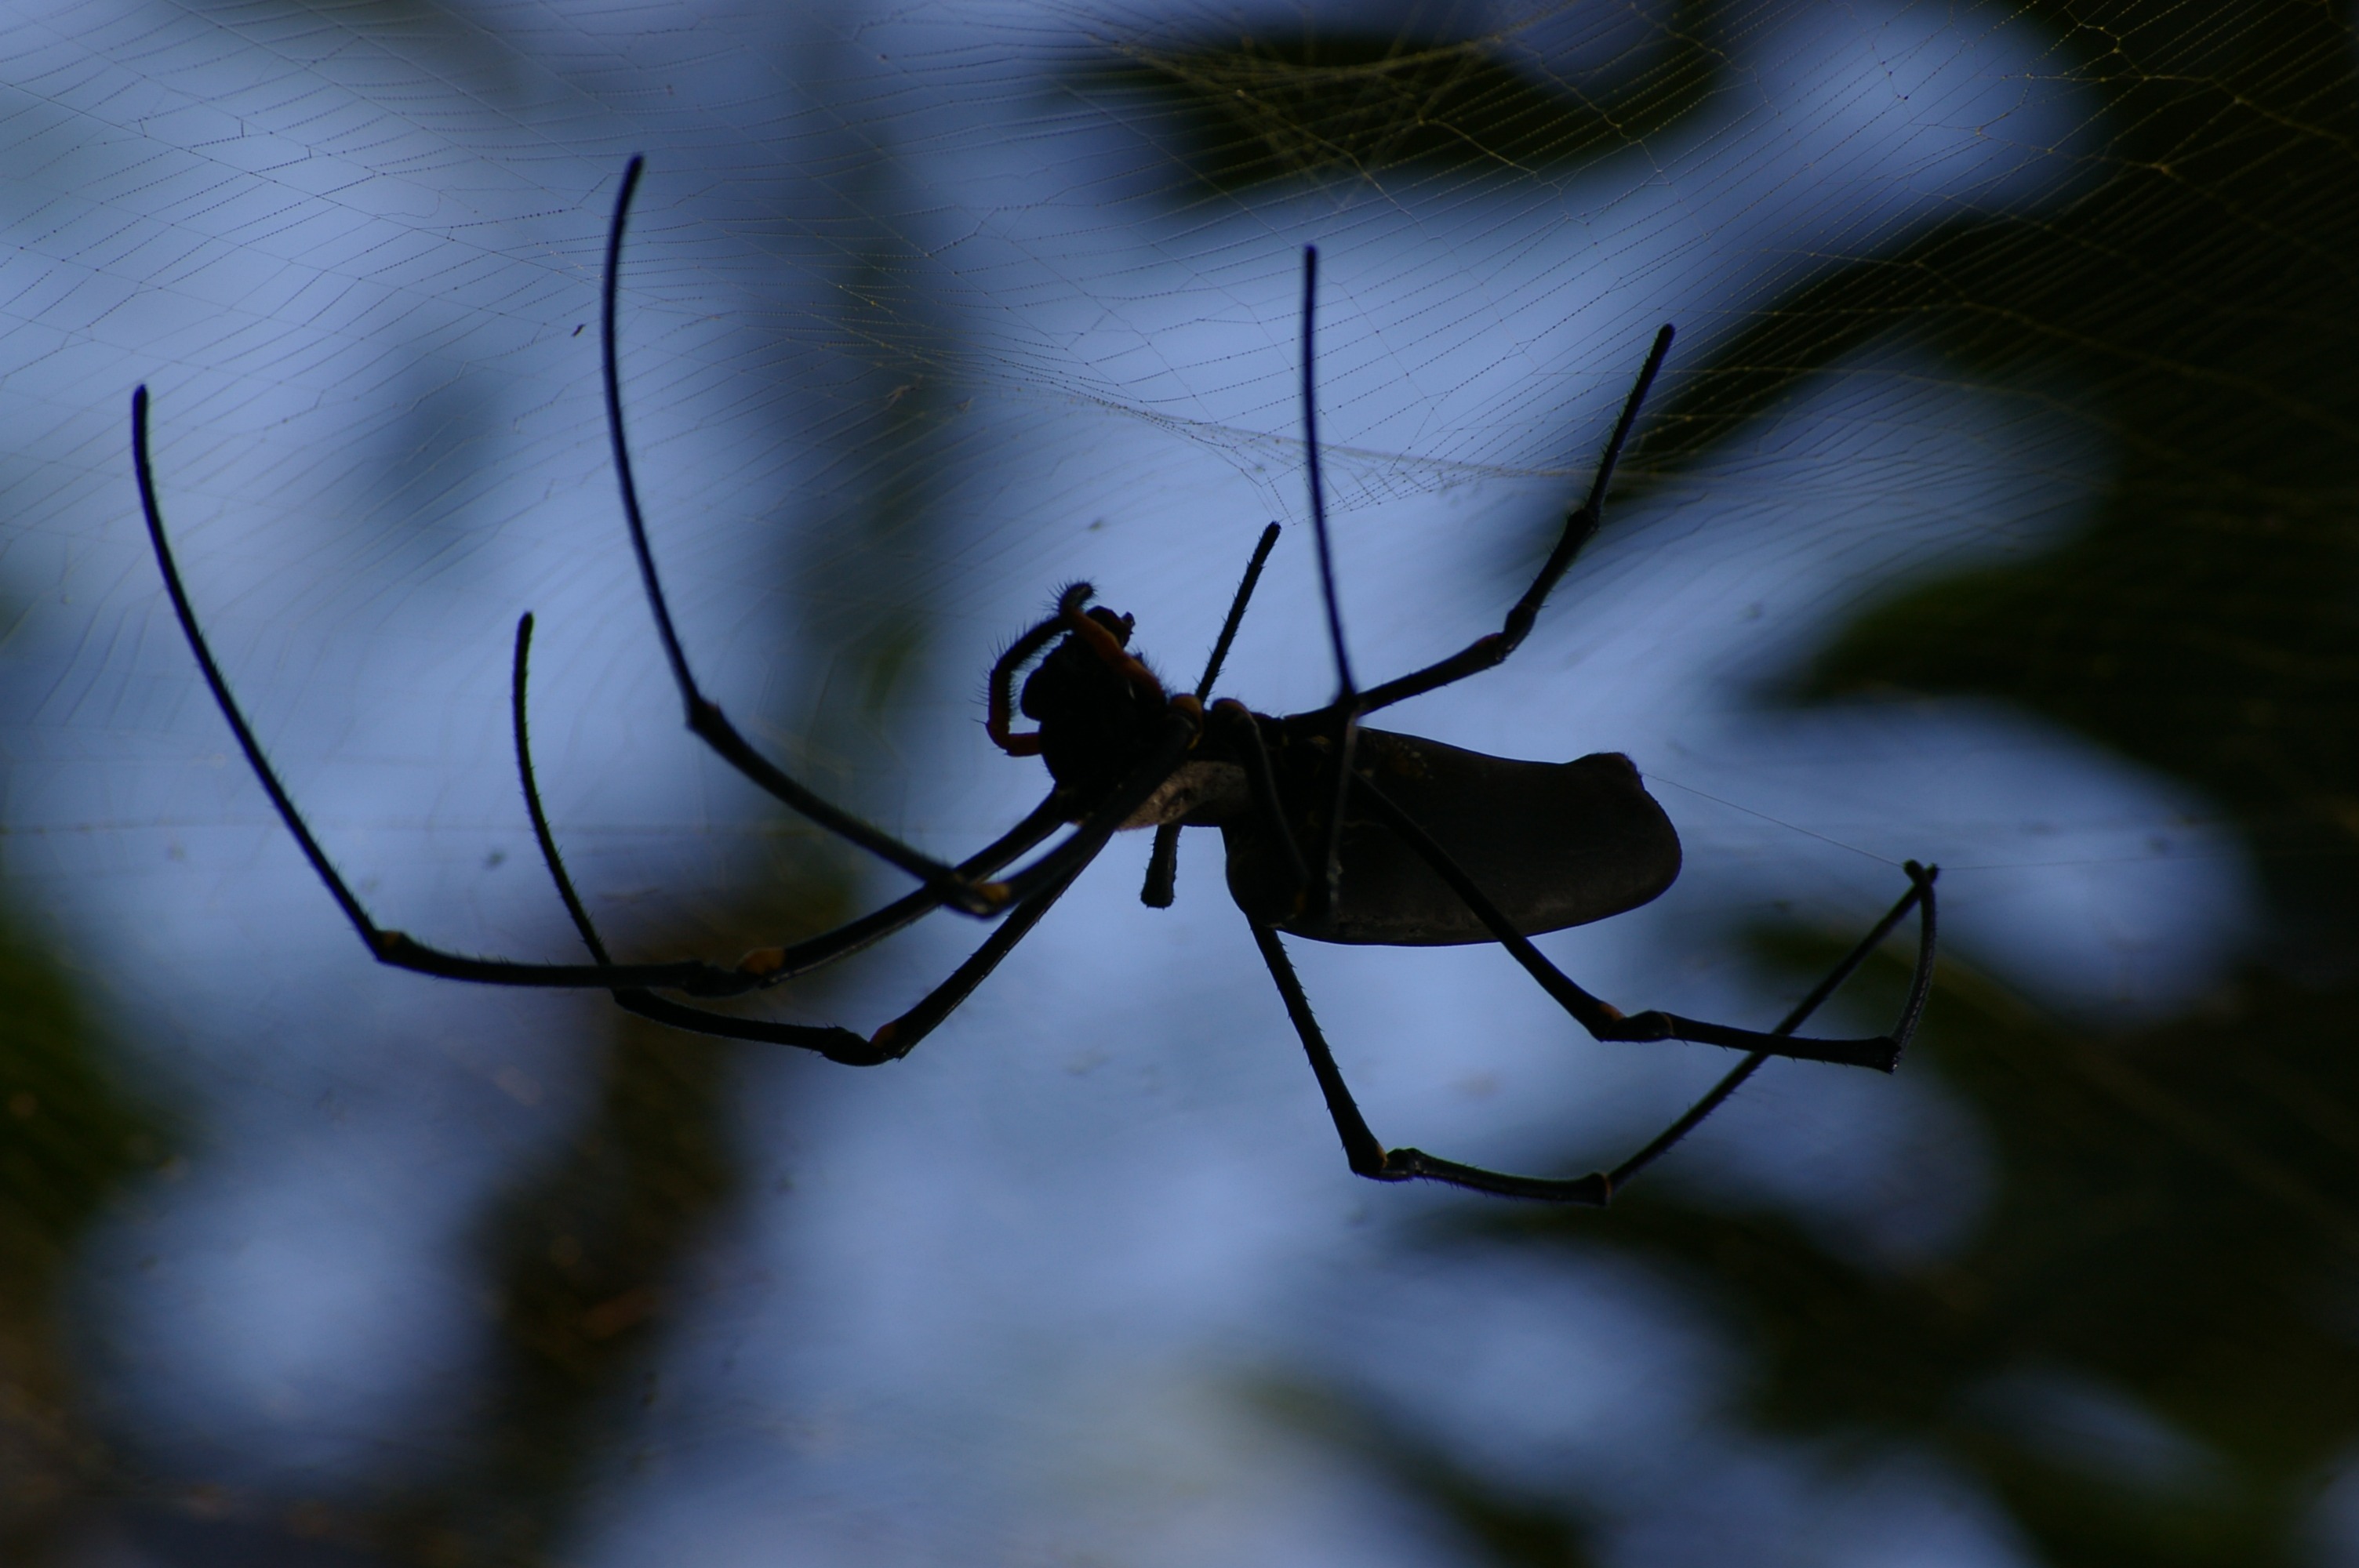
nature, branch, wing, photography, leaf, spooky, animal, spiderweb, dark, wildlife, insect, black, fauna, invertebrate, cobweb, close up, spider, scary, legs, arachnid, creepy, large, fangs, macro photography, arthropod